Ruth Cheney Streeter

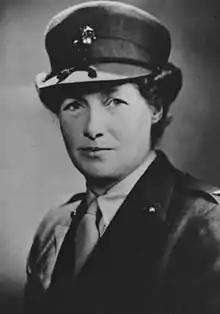
Cheney Streeter in 1945

Ruth Cheney Streeter (October 2, 1895 – September 30, 1990) was an American military officer who was the first director of the United States Marine Corps Women's Reserve (USMCWR). In 1943, she became the first woman to attain the rank of major in the United States Marine Corps when she was commissioned as a major on January 29, 1943. She retired in 1945 as a lieutenant colonel.